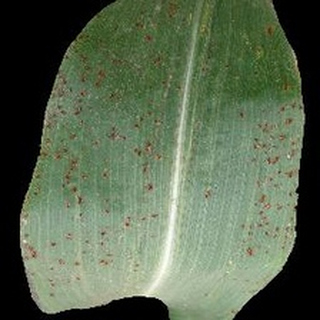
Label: corn_common_rust